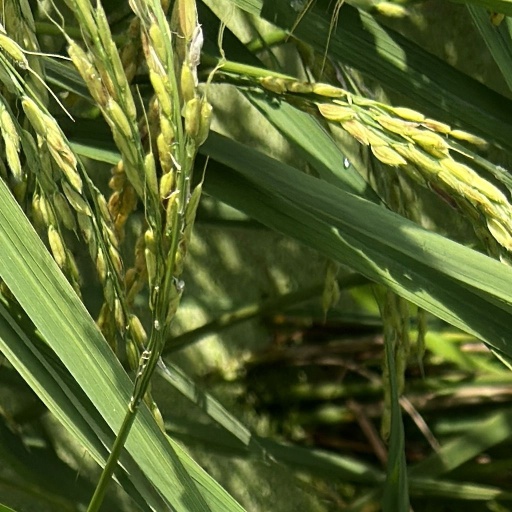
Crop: rice